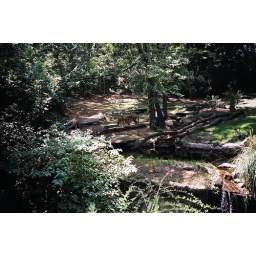
A Bengal tiger walking around